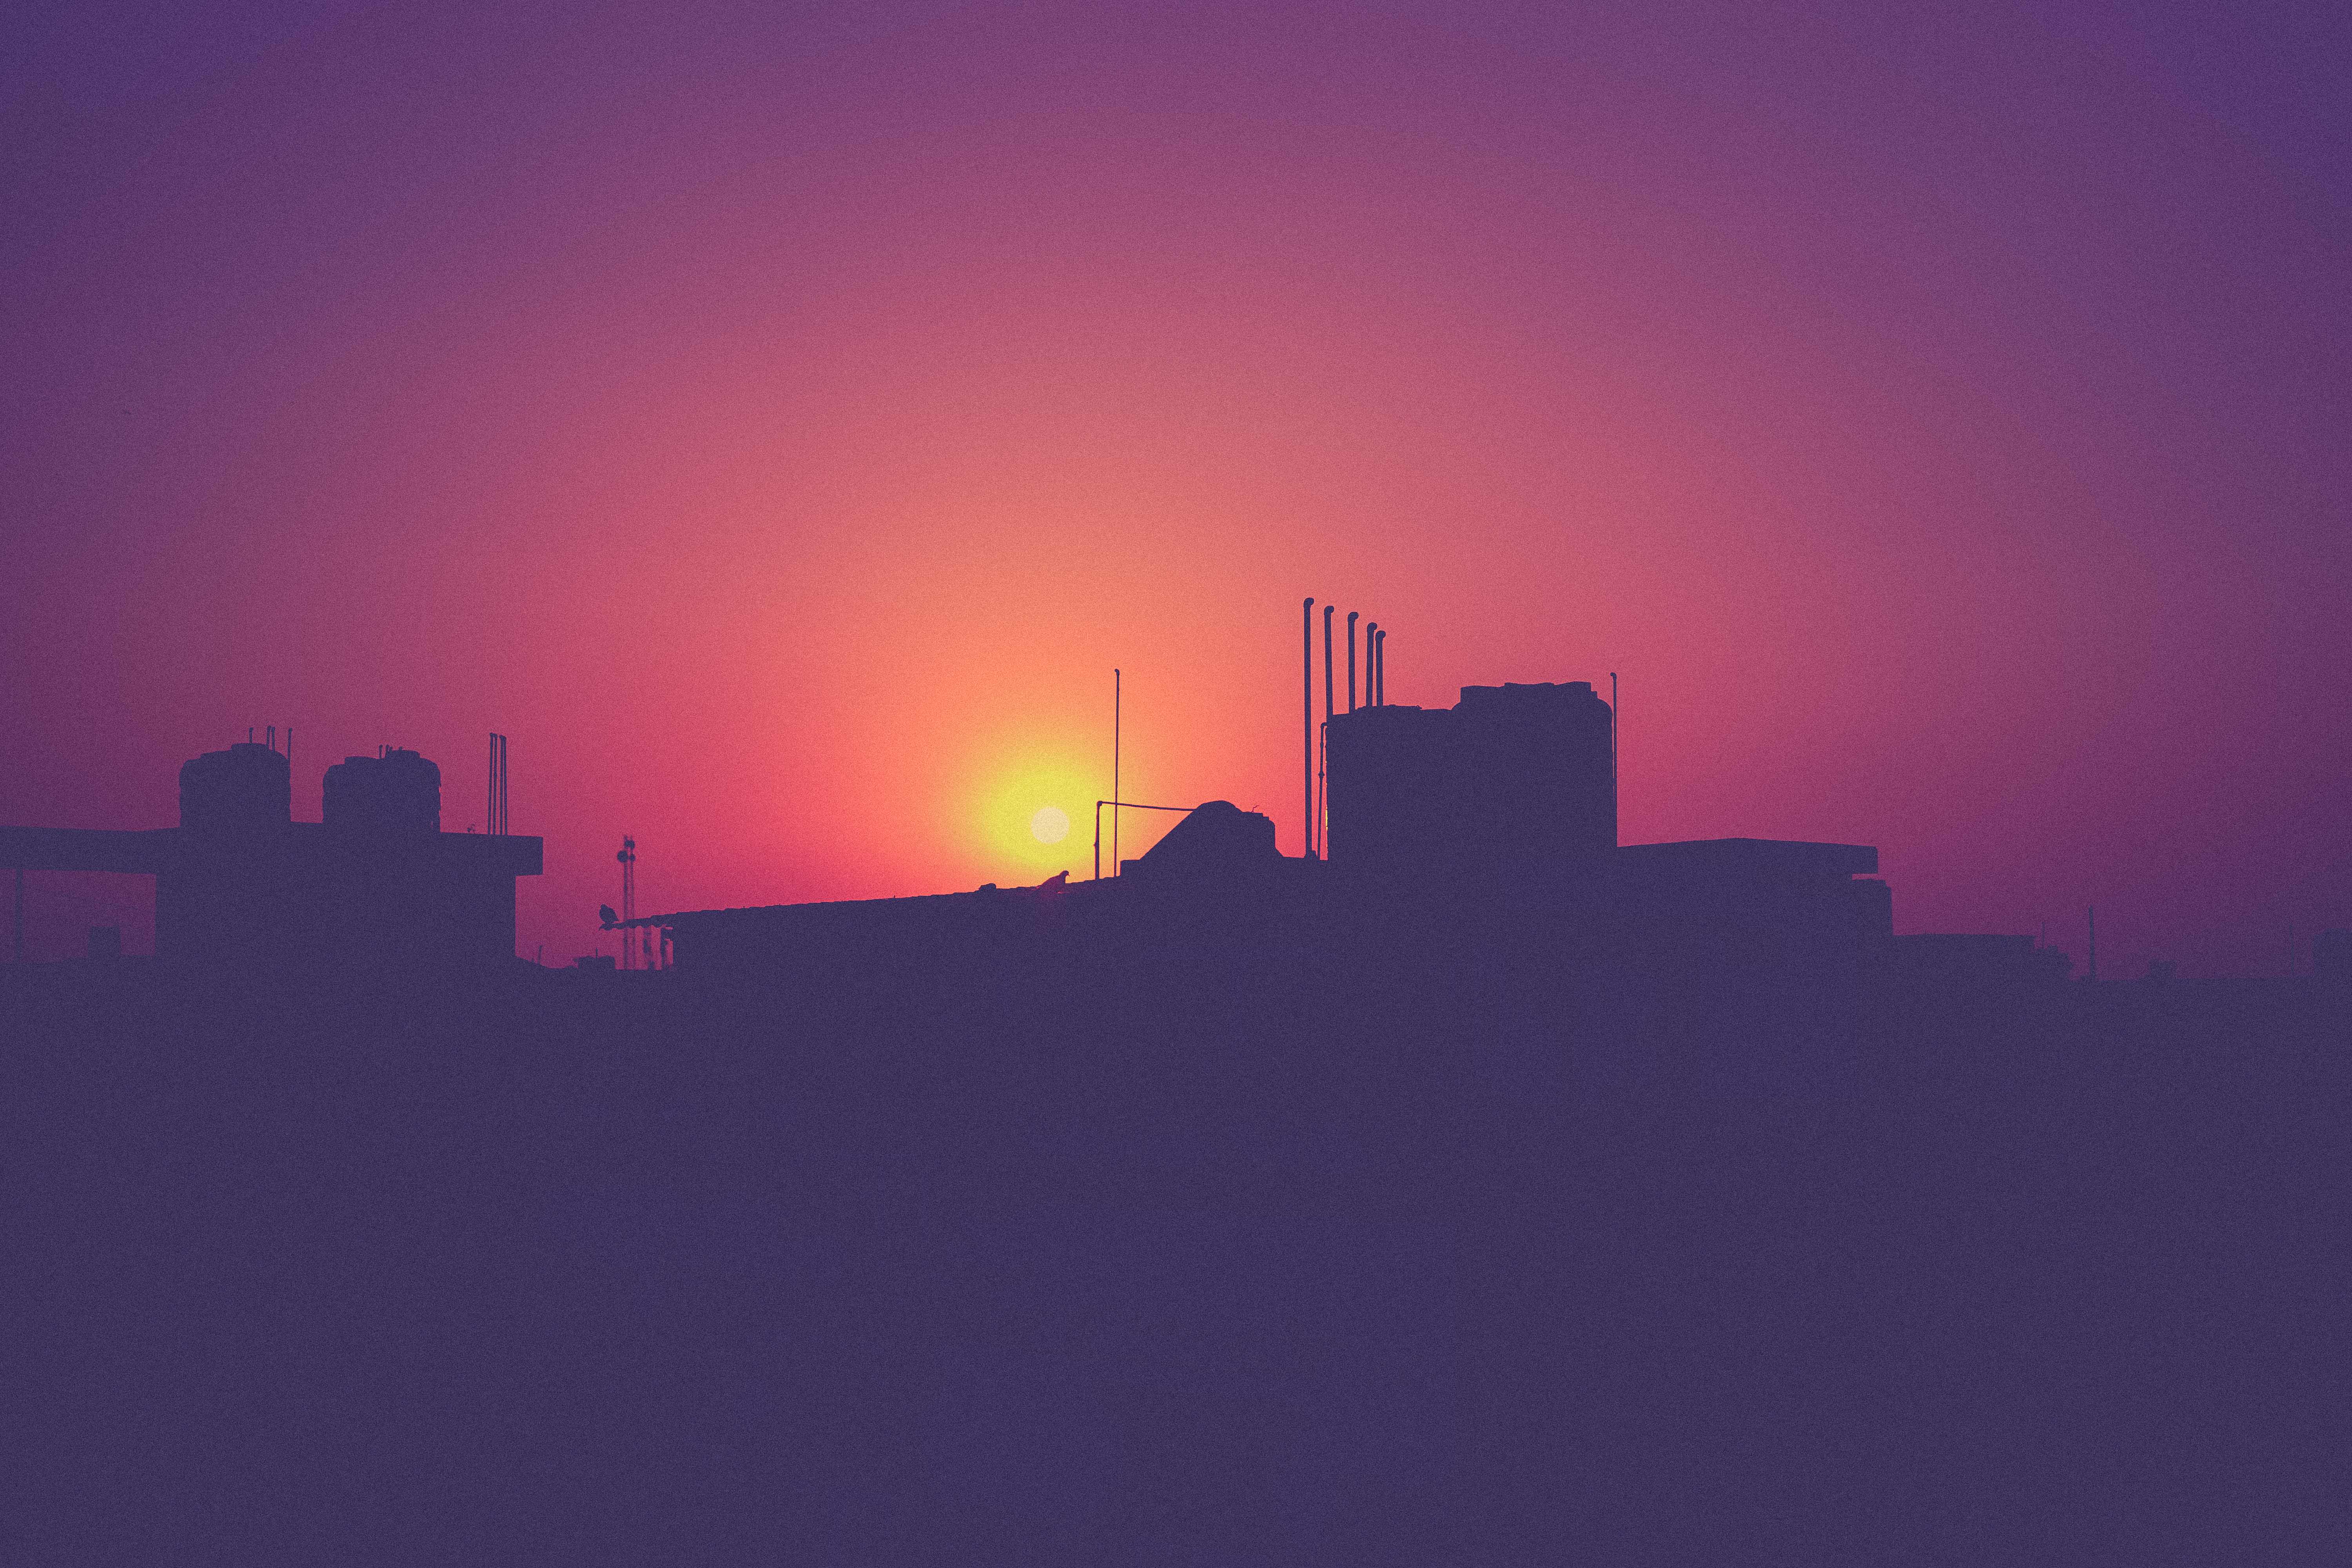
horizon, silhouette, sky, sunrise, sunset, skyline, morning, building, dawn, city, atmosphere, cityscape, dusk, evening, haze, afterglow, atmospheric phenomenon, human settlement, atmosphere of earth